Michael Cresap House

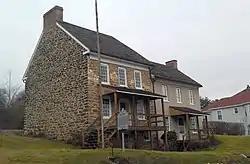
Michael Cresap House, December 2011

Michael Cresap House is a historic home in Oldtown, Allegany County, Maryland, USA. It is a -story, two-part stone and brick house built about 1764. The house is associated with Captain Michael Cresap (1742–1775), a well known Ohio frontiersman.